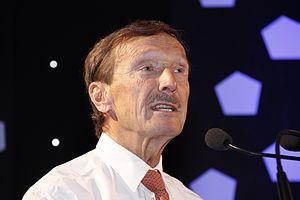
Rolf Martin Zinkernagel, né le 6 janvier 1944 à Riehen, est un médecin suisse.